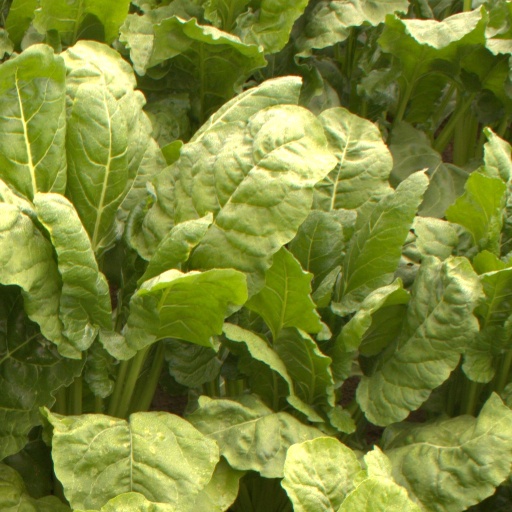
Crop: sugar beet